Joey Manahan

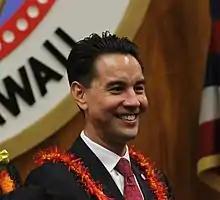
Joey Manahan Honolulu City Councilmember

Jose Maria Brias "Joey" Manahan (born 1971) is a Filipino American politician from the state of Hawaii. Joey Manahan is a former member of the Honolulu City Council and served as the Chair of the Budget Committee and Vice-Chair of the Transportation Committee.